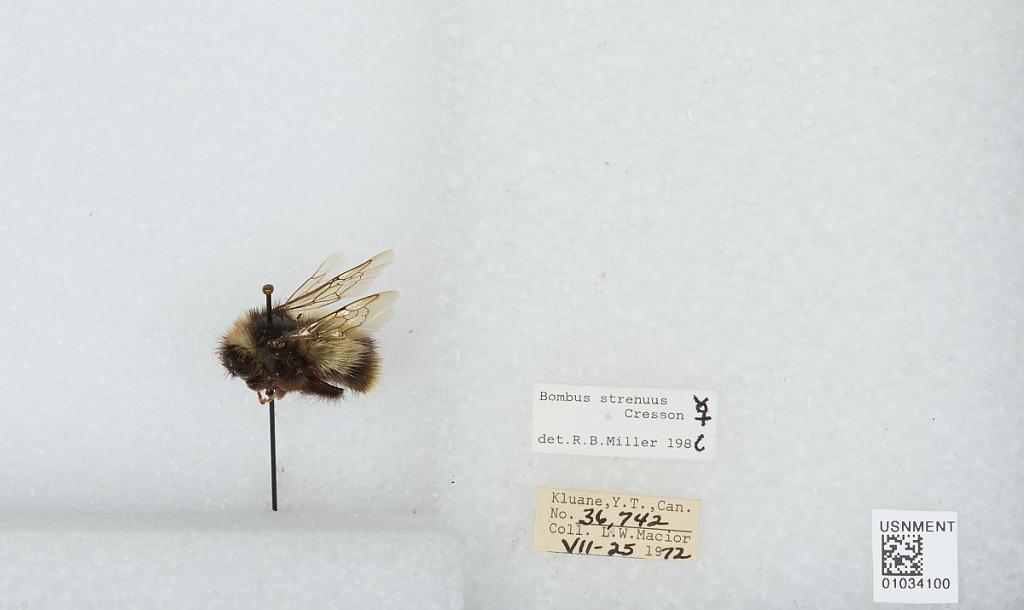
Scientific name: Bombus (Alpinobombus) neoboreus Sladen
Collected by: L. Macior
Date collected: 1972-7-25
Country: Canada
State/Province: Yukon Territory
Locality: Kluane
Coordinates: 60.75, -139.5
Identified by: Miller, R. B.